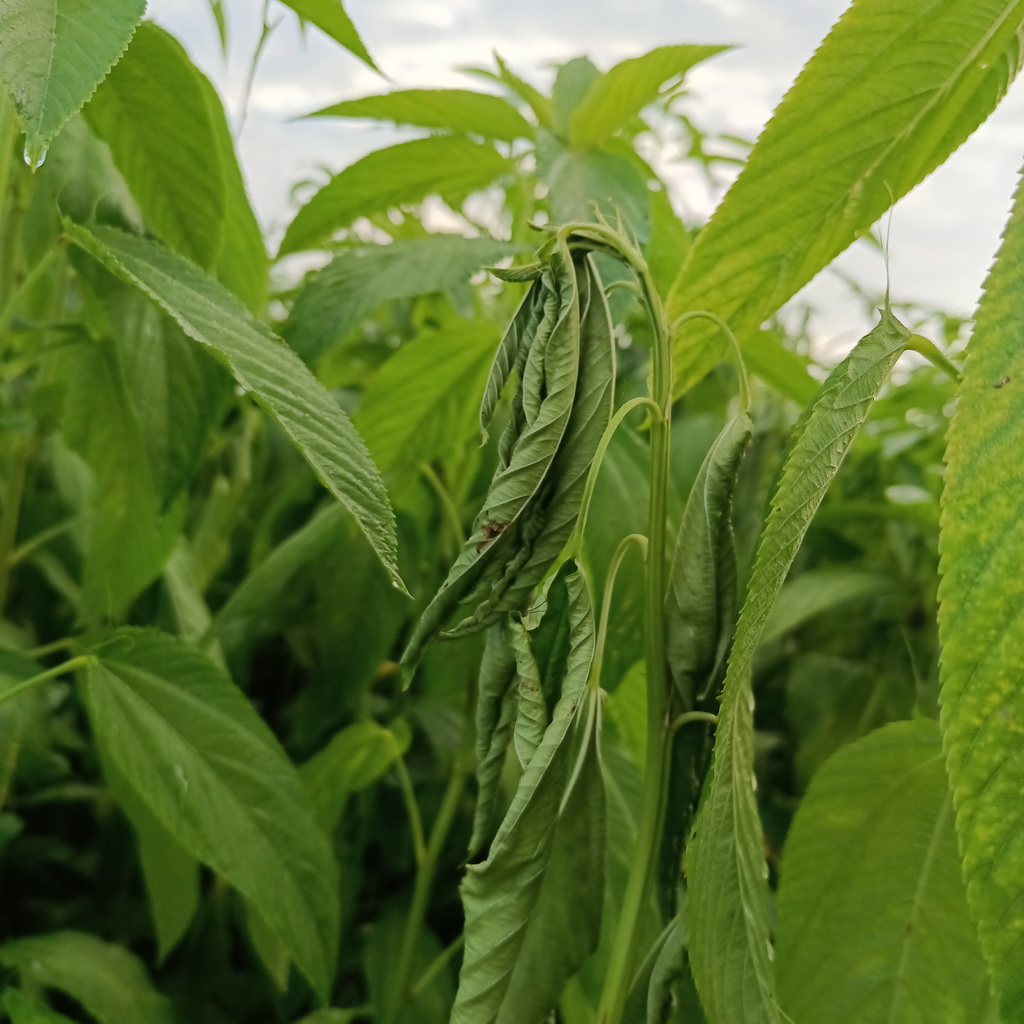
Label: Dieback